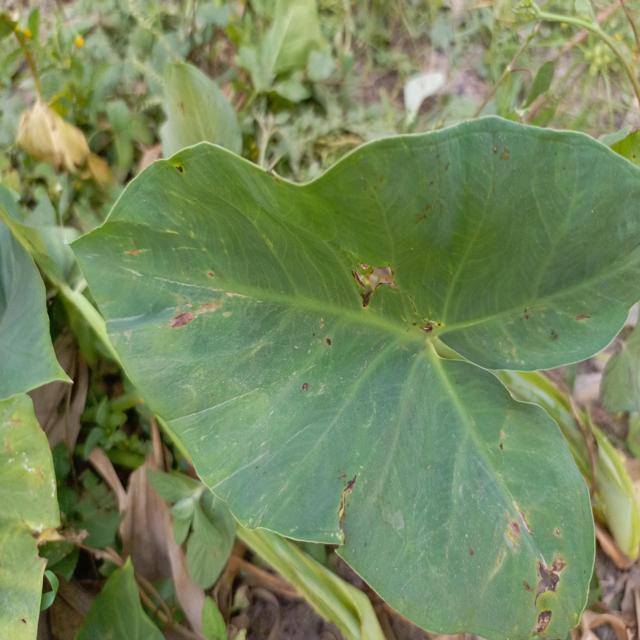
Label: Mid_Blight